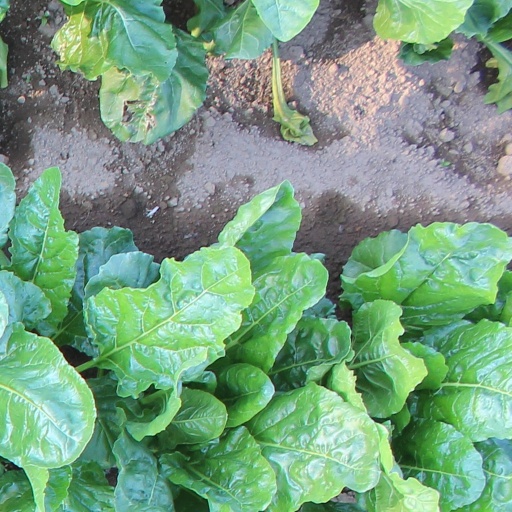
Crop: sugar beet